Glebe House of Southwark Parish

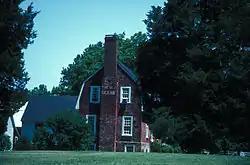
Glebe House of Southwark Parish, April 1971

Glebe House of Southwark Parish, also known as The Old Glebe, is a historic glebe house located near Spring Grove, Surry County, Virginia. It was built about 1724, and is a -story, three-bay, single pile, central-hall plan brick dwelling. It has a gambrel roof with dormers, added in the 19th century, has exterior end chimneys, and sits on a brick basement. Also on the property is a contributing frame smokehouse. The glebe house was sold, as required by the legislature during the